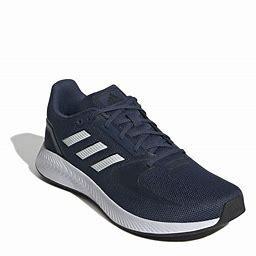
Brand: Adidas
Model: Runfalcon 2